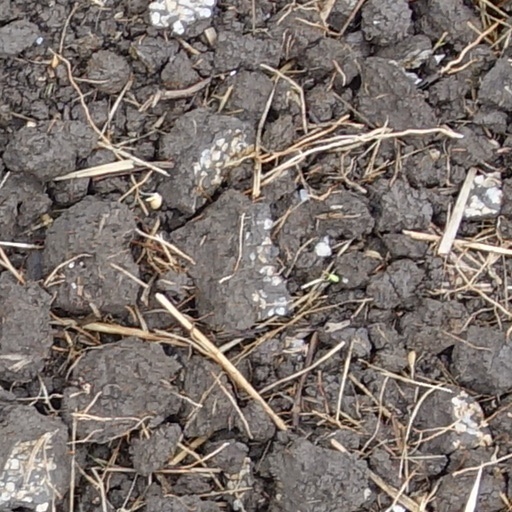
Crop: wheat